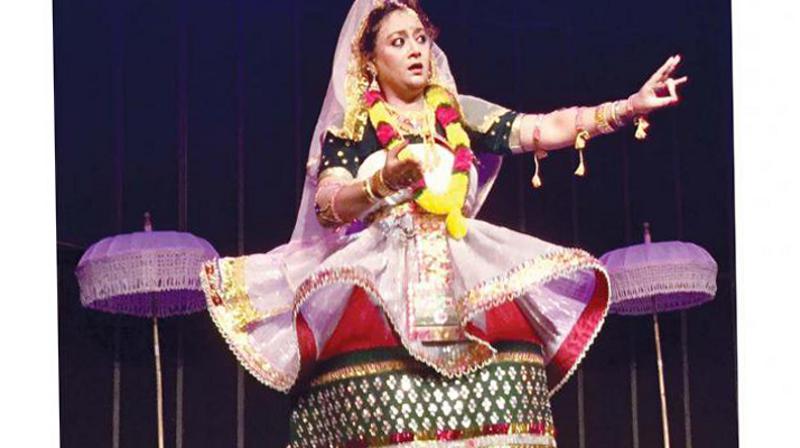
Dance form: manipuri